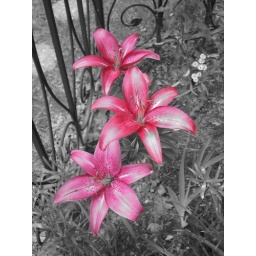
pink lilies in black and white